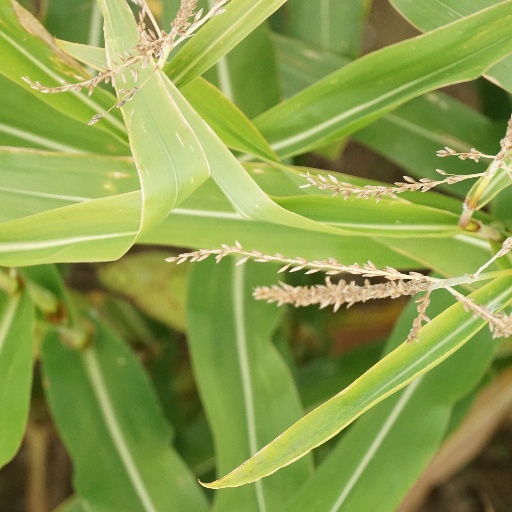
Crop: maize; corn